Janelle Monáe

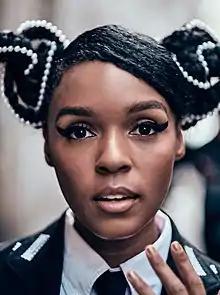
Monáe at the 2019 Paris Fashion Week

Janelle Monáe Robinson (born December 1, 1985) is an American singer, songwriter, rapper and actress. She has received ten Grammy Award nominations, and is the recipient of a Screen Actors Guild Award and a Children's and Family Emmy Award. Monáe has also been honored with the ASCAP Vanguard Award; as well as the Rising Star Award (2015) and the Trailblazer of the Year Award (2018) from "Billboard" Women in Music.